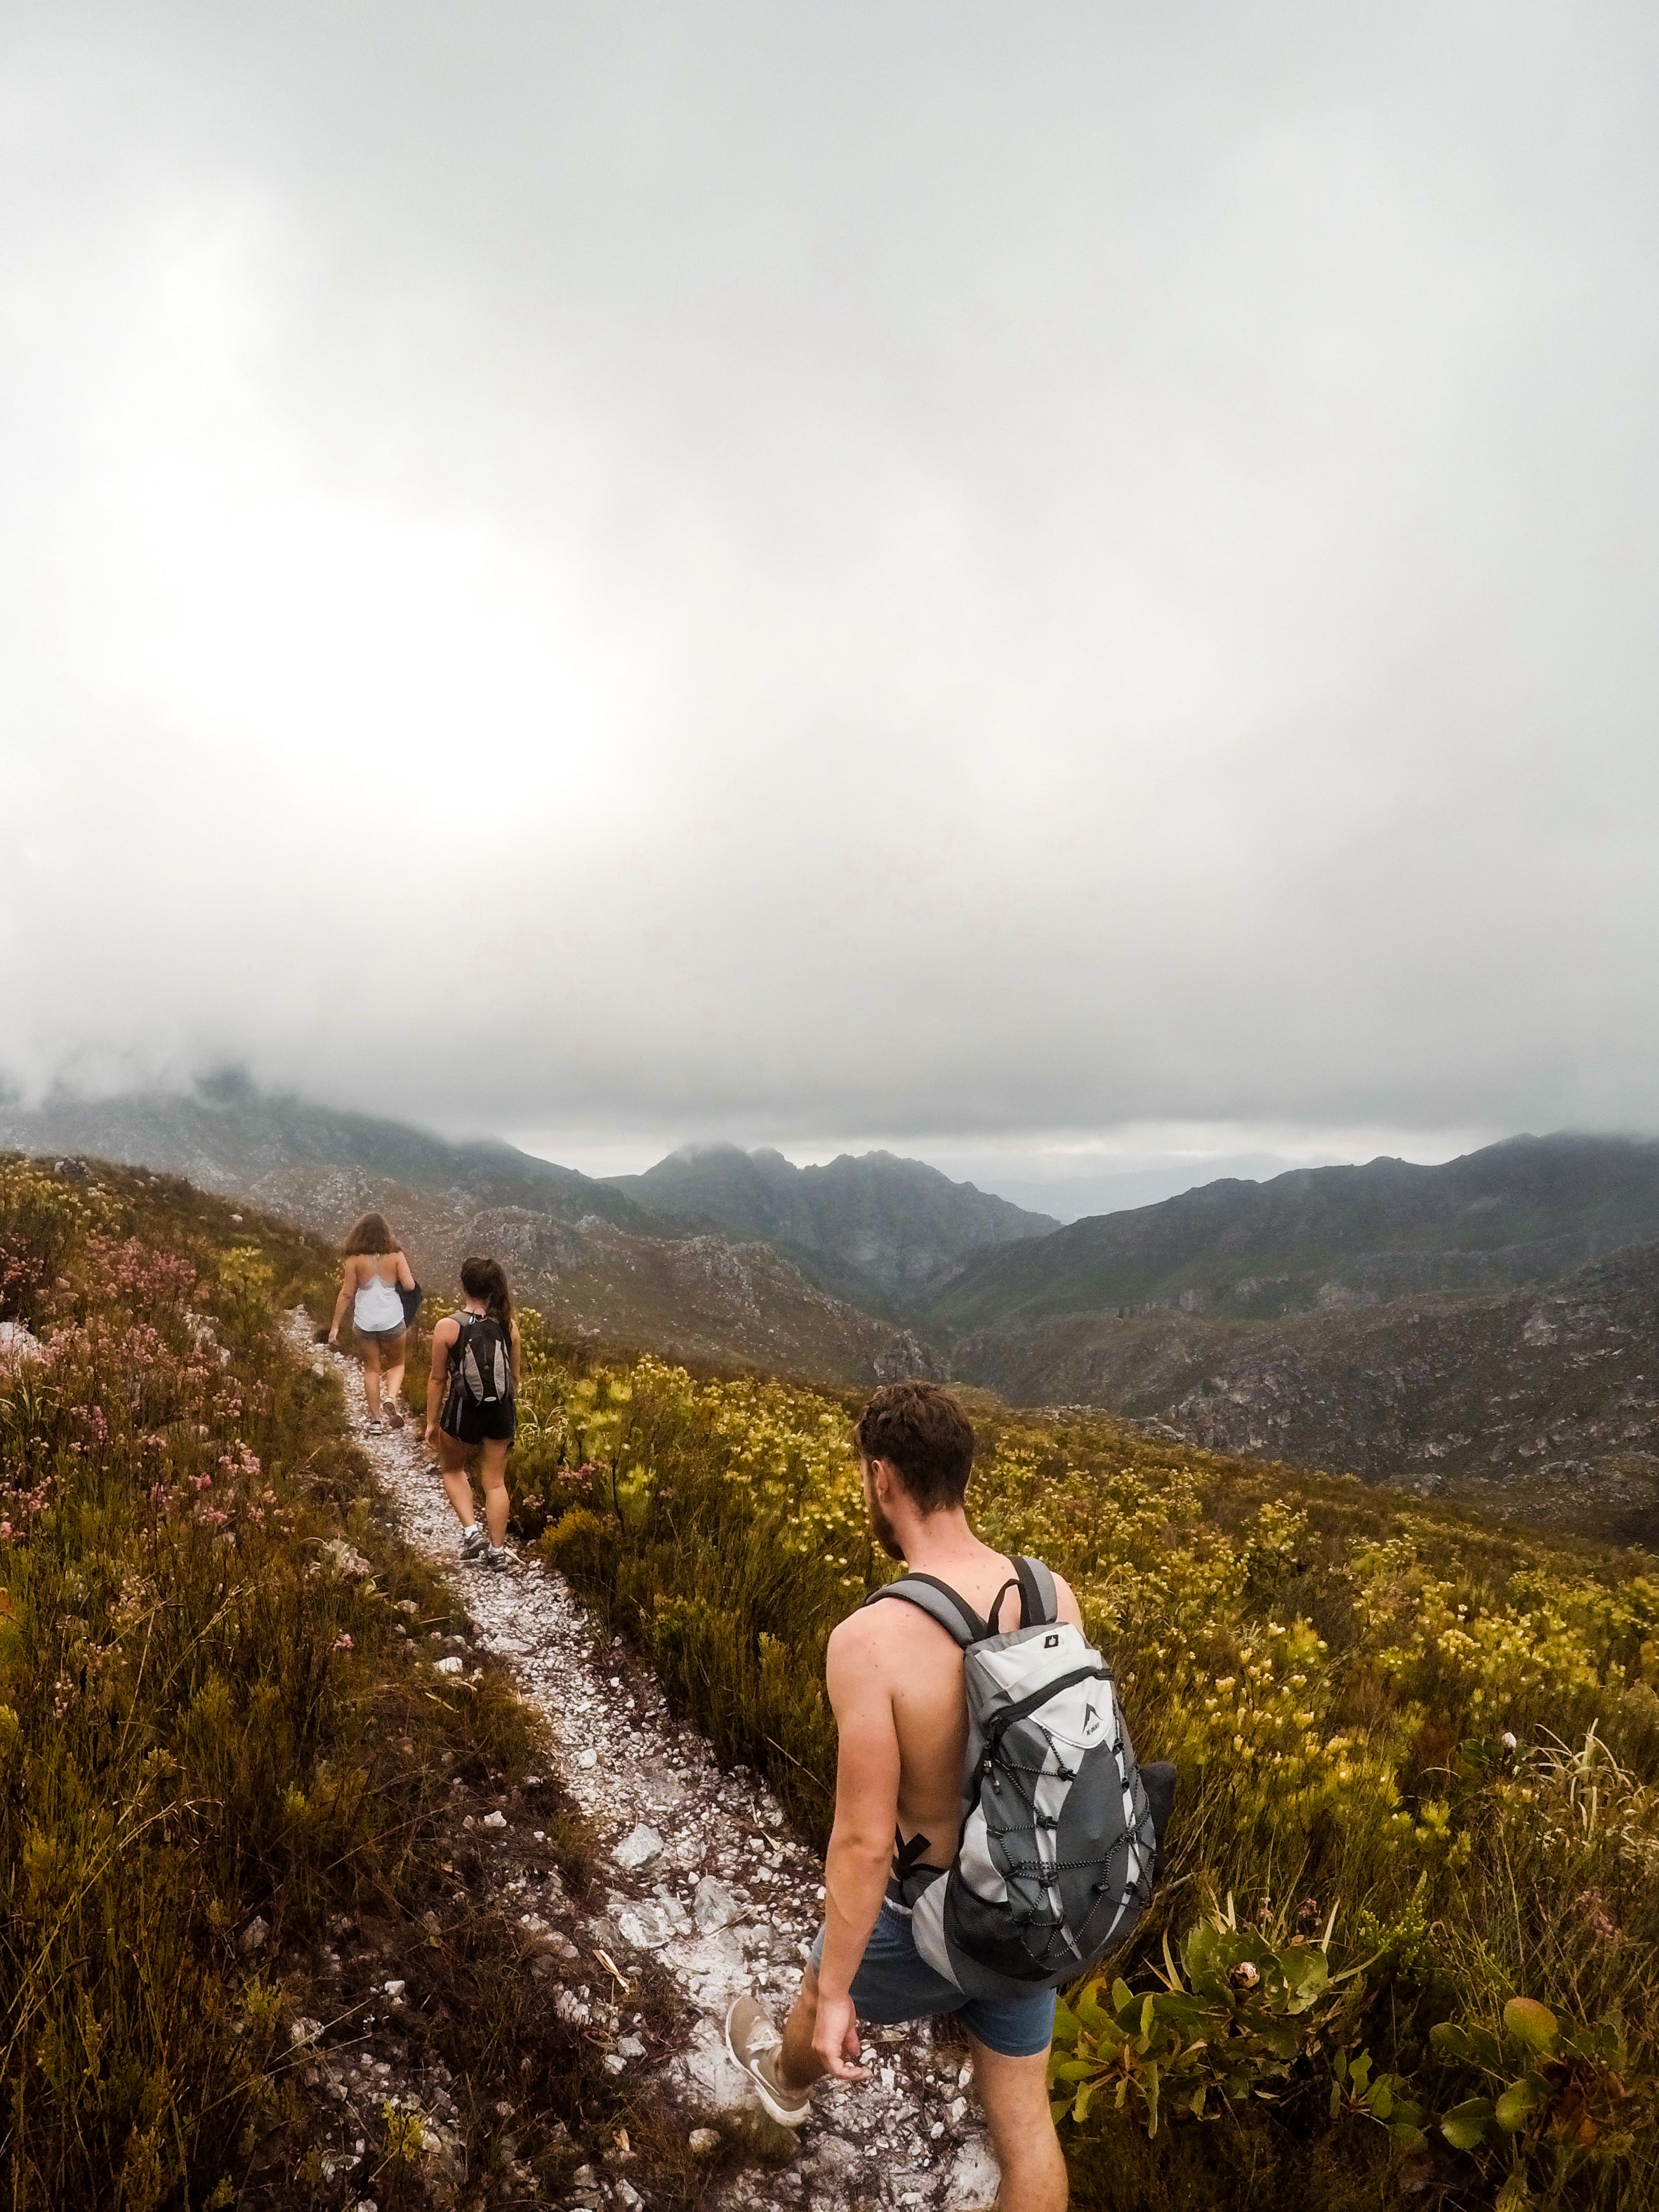
People in nature, mountainous landforms, mountain, sky, wilderness, atmospheric phenomenon, adventure, hill, ridge, hiking, highland, recreation, fell, trail, photography, landscape, vacation, walking, cloud, rock, tourism, backpacking, hill station, leisure, national park, chaparral, mountain range, forest